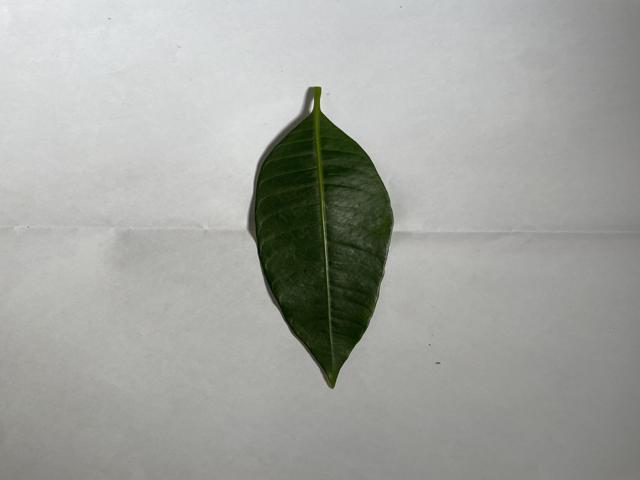
Mango leaf variety: Himsagar